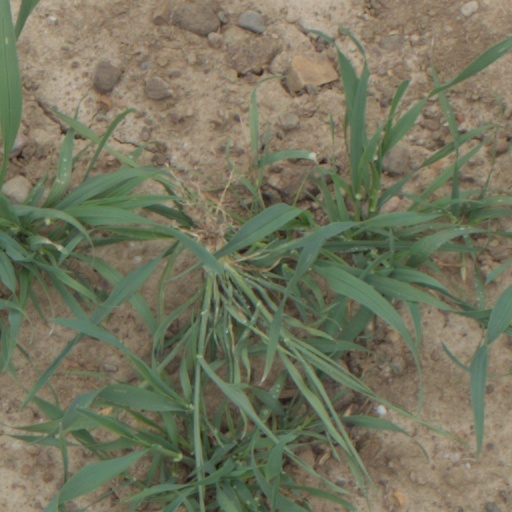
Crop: wheat